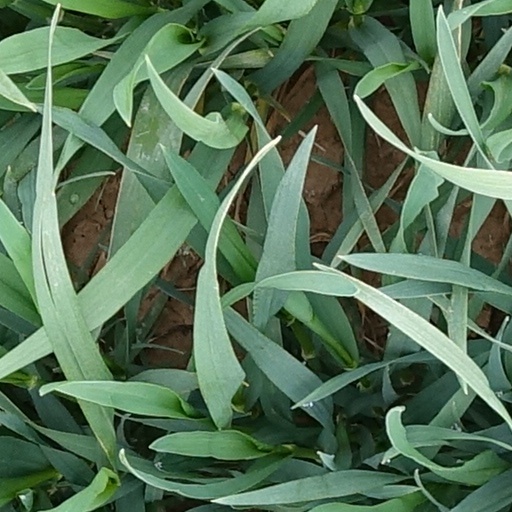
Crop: wheat